National Maximum Speed Law

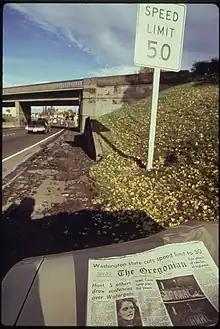
A sign next to a highway says "Speed Limit 50". A newspaper in the foreground has an article about the new speed limit.

As an emergency response to the 1973 oil crisis, on November 26, 1973, President Richard Nixon proposed a national speed limit for passenger vehicles and a 55 mph (90 km/h) speed limit for trucks and buses. Also proposed were a ban on ornamental lighting, no gasoline sales on Sunday, and a 15% cut in gasoline production to reduce total gas consumption by 200,000 barrels a day, representing a 2.2% drop from annualized 1973 gasoline consumption levels. Nixon partly based that on a belief that cars achieve maximum efficiency between and that trucks and buses were most efficient at .